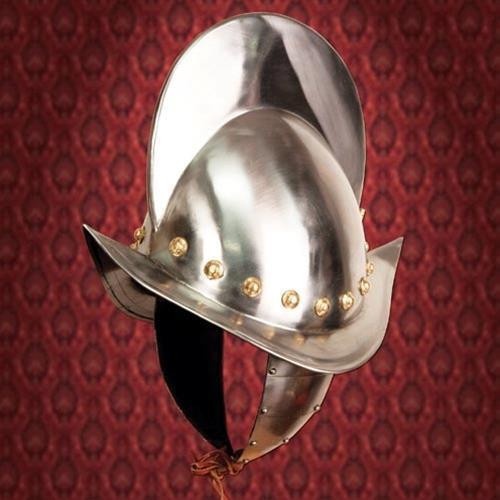
Morion Helmet
Brand: Windlass Steelcrafts
Closeout! Reg $185, Now Only $149! This type of open helmet used from the middle 16th and early 17th centuries. This full metal helm is decorated with brass accents and comes with protective ear flaps, chin strap, plume holder, as well as an adjustable cloth liner. Plume sold separately.
Category: Arts & Entertainment > Hobbies & Creative Arts > Collectibles > Collectible Weapons > Collectible Guns > Replica Guns